Leo Felton

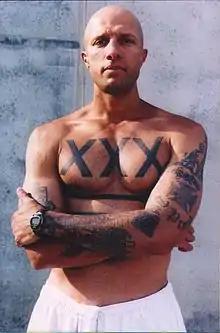

Leo Vincelette Felton (born 1970, Silver Spring, Maryland) is an American white supremacist of African American descent who was convicted of bank robbery and plotting to build a bomb in Boston to attack Jewish-Americans, colloquially referred to as the 2002 white supremacist terror plot. Felton was released from prison in 2019 after serving 17 years.